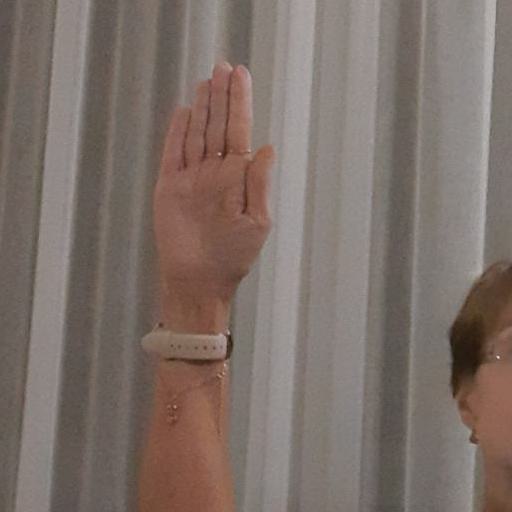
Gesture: stop